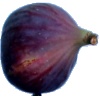
Label: fig